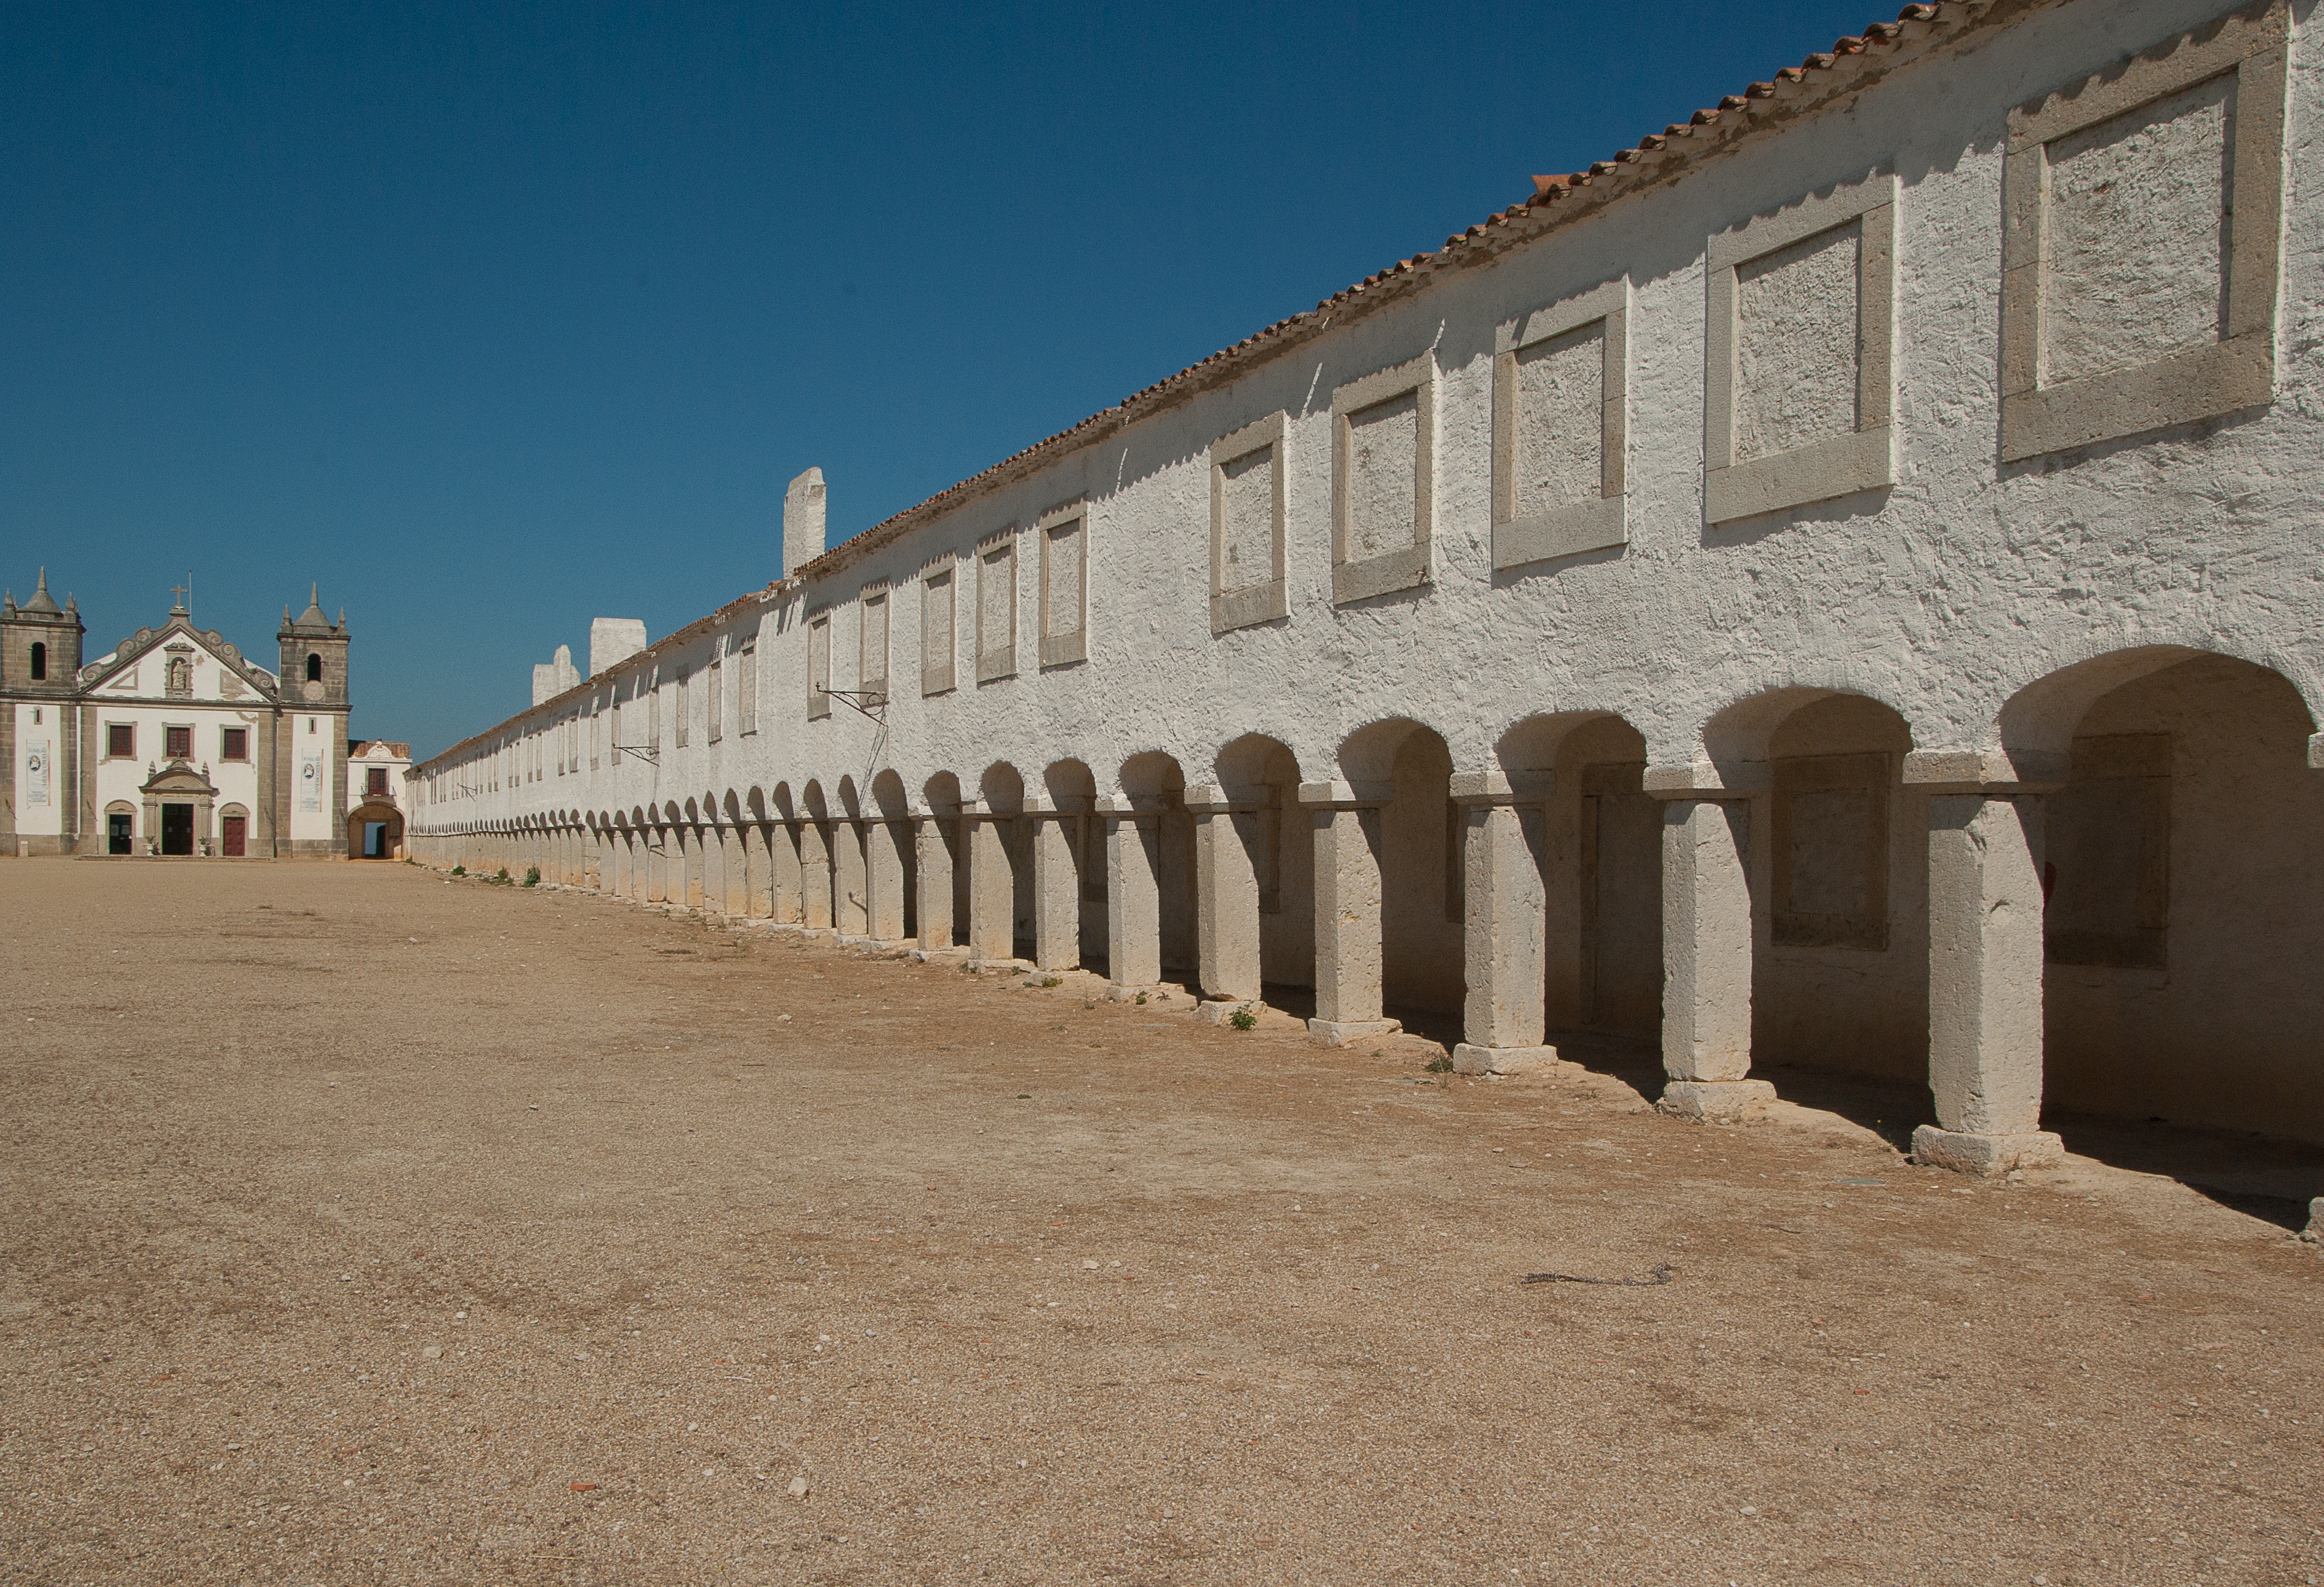
architecture, structure, palace, wall, arch, column, church, fortification, amphitheatre, temple, ruins, monastery, portugal, pilgrimage, ancient history